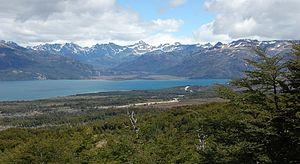
Le lac Fagnano appelé aussi Kami ou Cami, est un lac situé sur la grande île de la Terre de Feu. Il a la particularité d'être partagé entre l'Argentine et le Chili. Il a été nommé d'après José Fagnano, missionnaire salésien qui participa à la mission d'évangélisation de Don Bosco en Patagonie.
La province de Terre de Feu est une région administrative de l'Argentine située sur la grande île de la Terre de Feu, en Patagonie argentine. L'Argentine revendique le rattachement à la province des Malouines, de l'archipel de Géorgie du Sud-et-les Îles Sandwich du Sud et d'une partie de l'Antarctique. C'est la raison pour laquelle le nom complet de la région est « Terre de Feu, Antarctique et îles de l’Atlantique sud ».